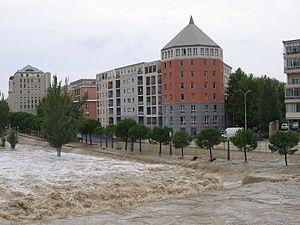
Photo du Lez à Montpellier (Hérault) en crue prise lors de l'épisode cévenol du 6 septembre 2005.
Une rivière cévenole est en hydrologie le nom donné aux cours d'eau dont les variations de débit sont dues aux orages cévenols soudains et violents qui provoquent de fortes crues accompagnées souvent de graves inondations. Ces rivières temporaires ont des caractéristiques similaires aux oueds d'Afrique du nord.
Montpellier — prononcé [mɔ̃.pə.lje] ou [mɔ̃.pɛ.lje] — est une commune française, préfecture du département de l’Hérault. Capitale de l'ancienne région administrative Languedoc-Roussillon, elle est le centre d'une métropole et un pôle d'équilibre de la région Occitanie, où se déroulent les assemblées plénières. Montpellier se situe dans le Sud de la France, sur un grand axe de communication joignant l'Espagne à l'ouest, à l'Italie à l'est. Proche de la mer Méditerranée, cette ville a comme voisines Béziers à 69 km au sud-ouest et Nîmes à 52 km au nord-est.
Le Lez /lɛz/ est un fleuve côtier qui coule dans le département français de l'Hérault, entre les communes de Saint-Clément-de-Rivière et Palavas-les-Flots, en passant par Montpellier. Il débouche dans la Méditerranée. Par son débit à sa source, il est classé septième de France en tant que résurgence de type « vauclusien ».
L'Occitanie est une région administrative française créée par la réforme territoriale de 2014 comportant 13 départements, et qui résulte de la fusion des anciennes régions Languedoc-Roussillon et Midi-Pyrénées. Temporairement appelée Languedoc-Roussillon-Midi-Pyrénées, le nom « Occitanie » est officiel depuis le 28 septembre 2016 et effectif depuis le 30 septembre 2016. S'il est sous-titré « Pyrénées-Méditerranée » par le conseil régional, ce sous-titre n'apparaît pas dans le Journal officiel de la République française. Le conseil régional est présidée par Carole Delga depuis le 4 janvier 2016, et son chef-lieu est Toulouse.